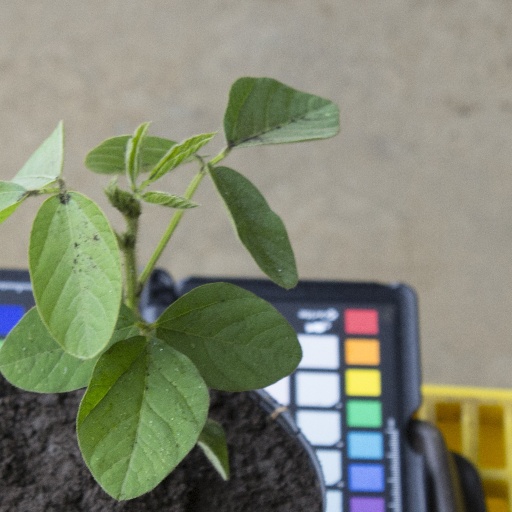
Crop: soybean